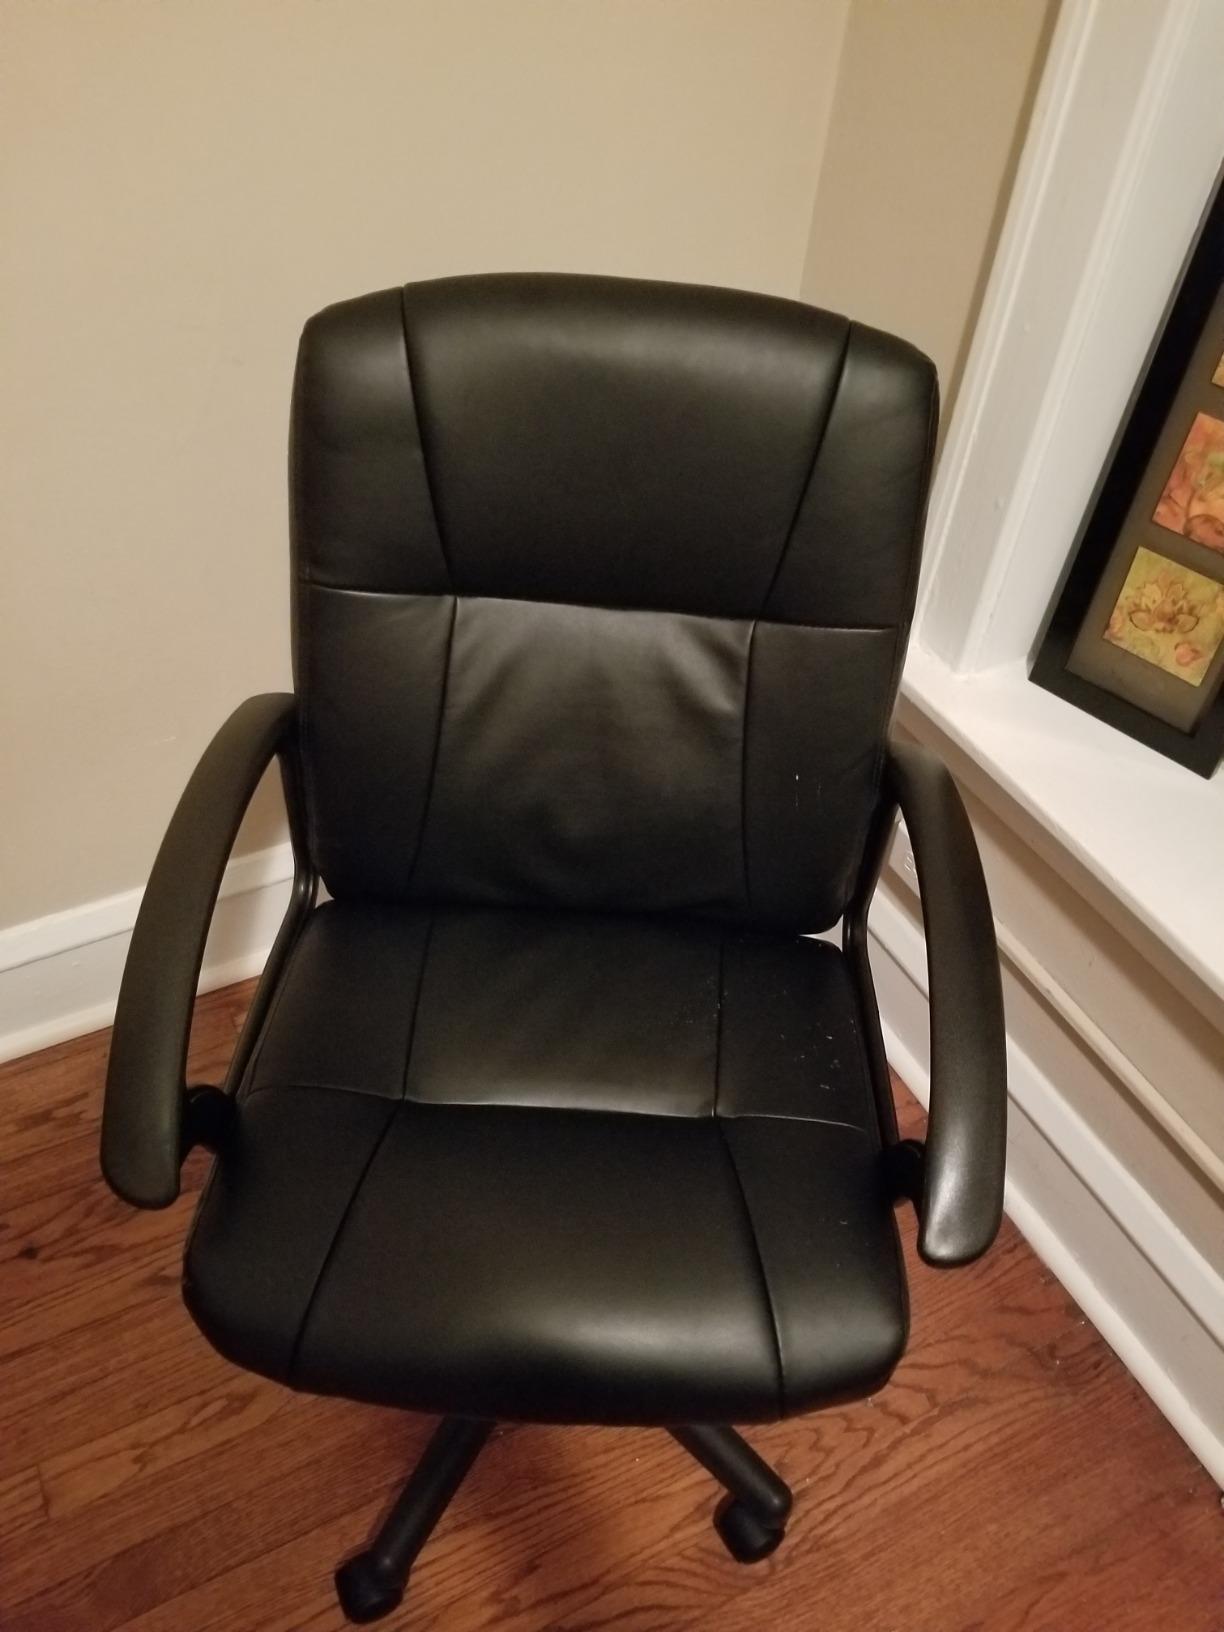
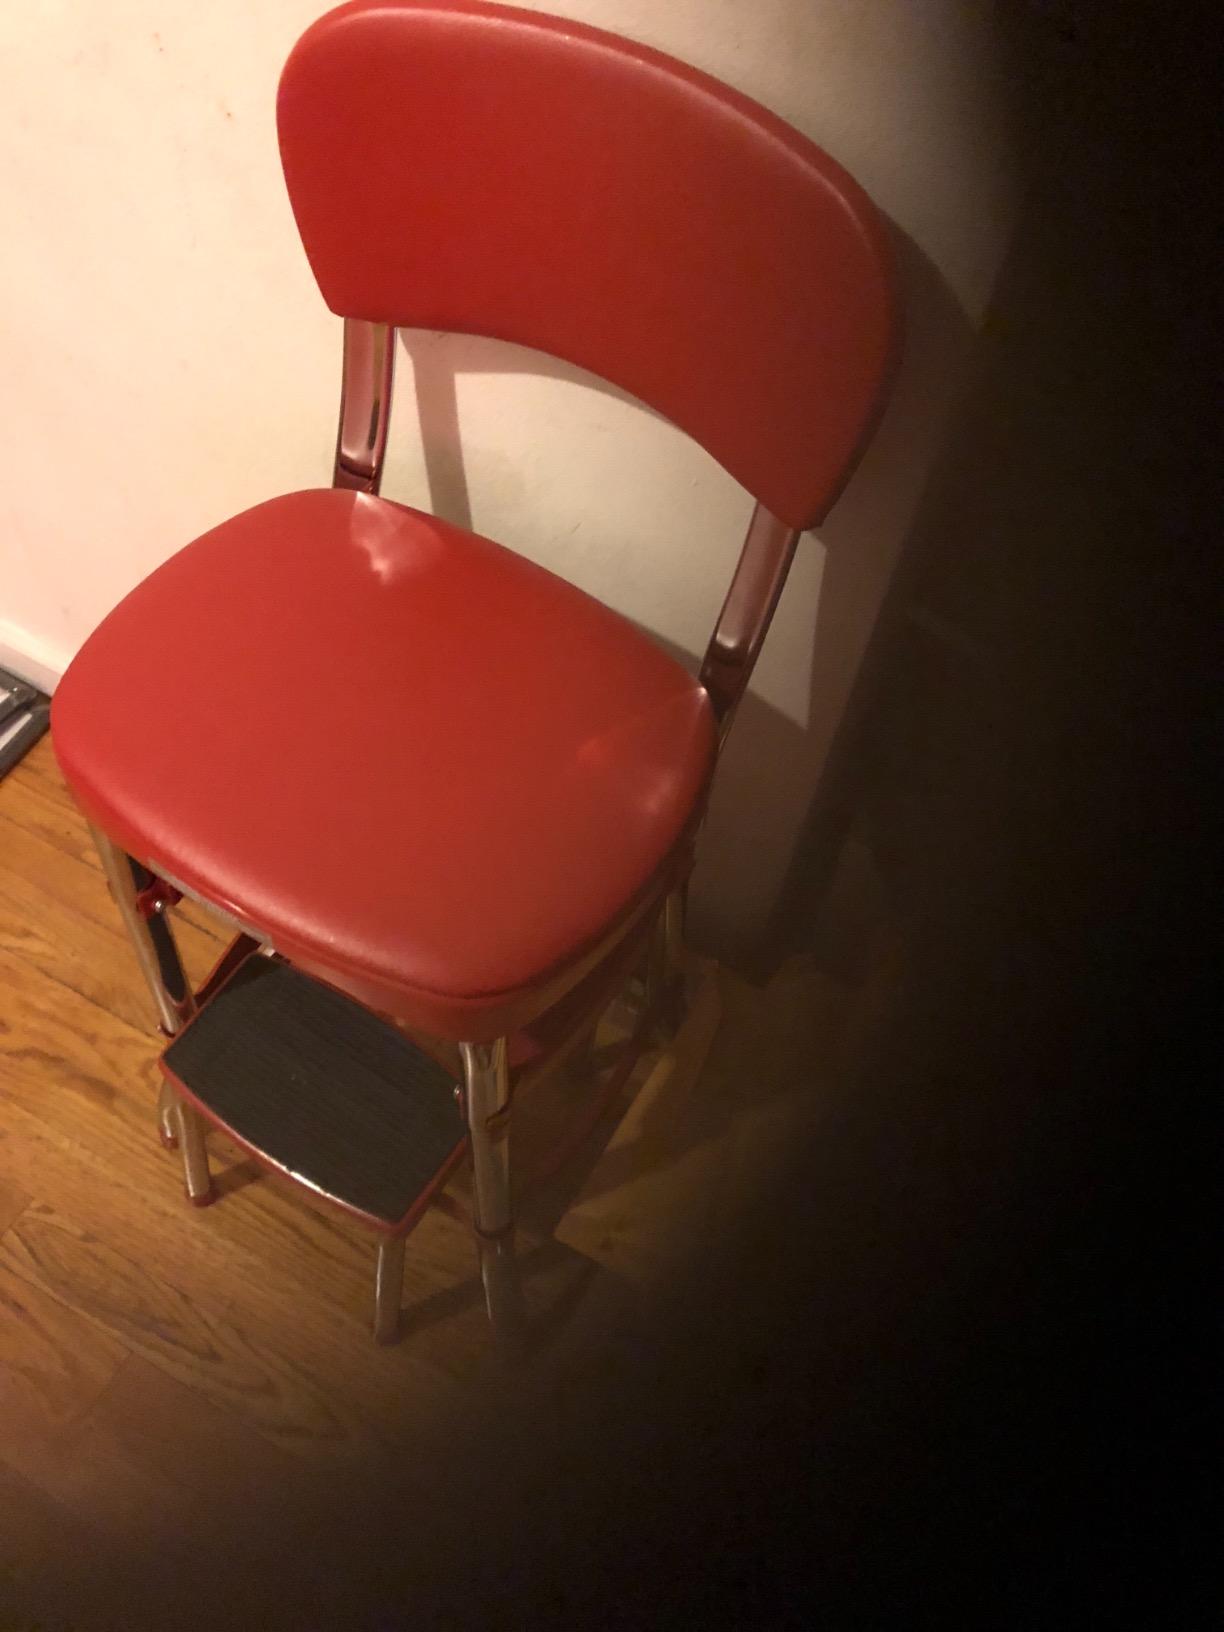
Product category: items_chair
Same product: no